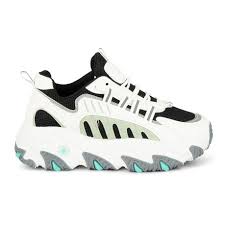
Label: Sneaker